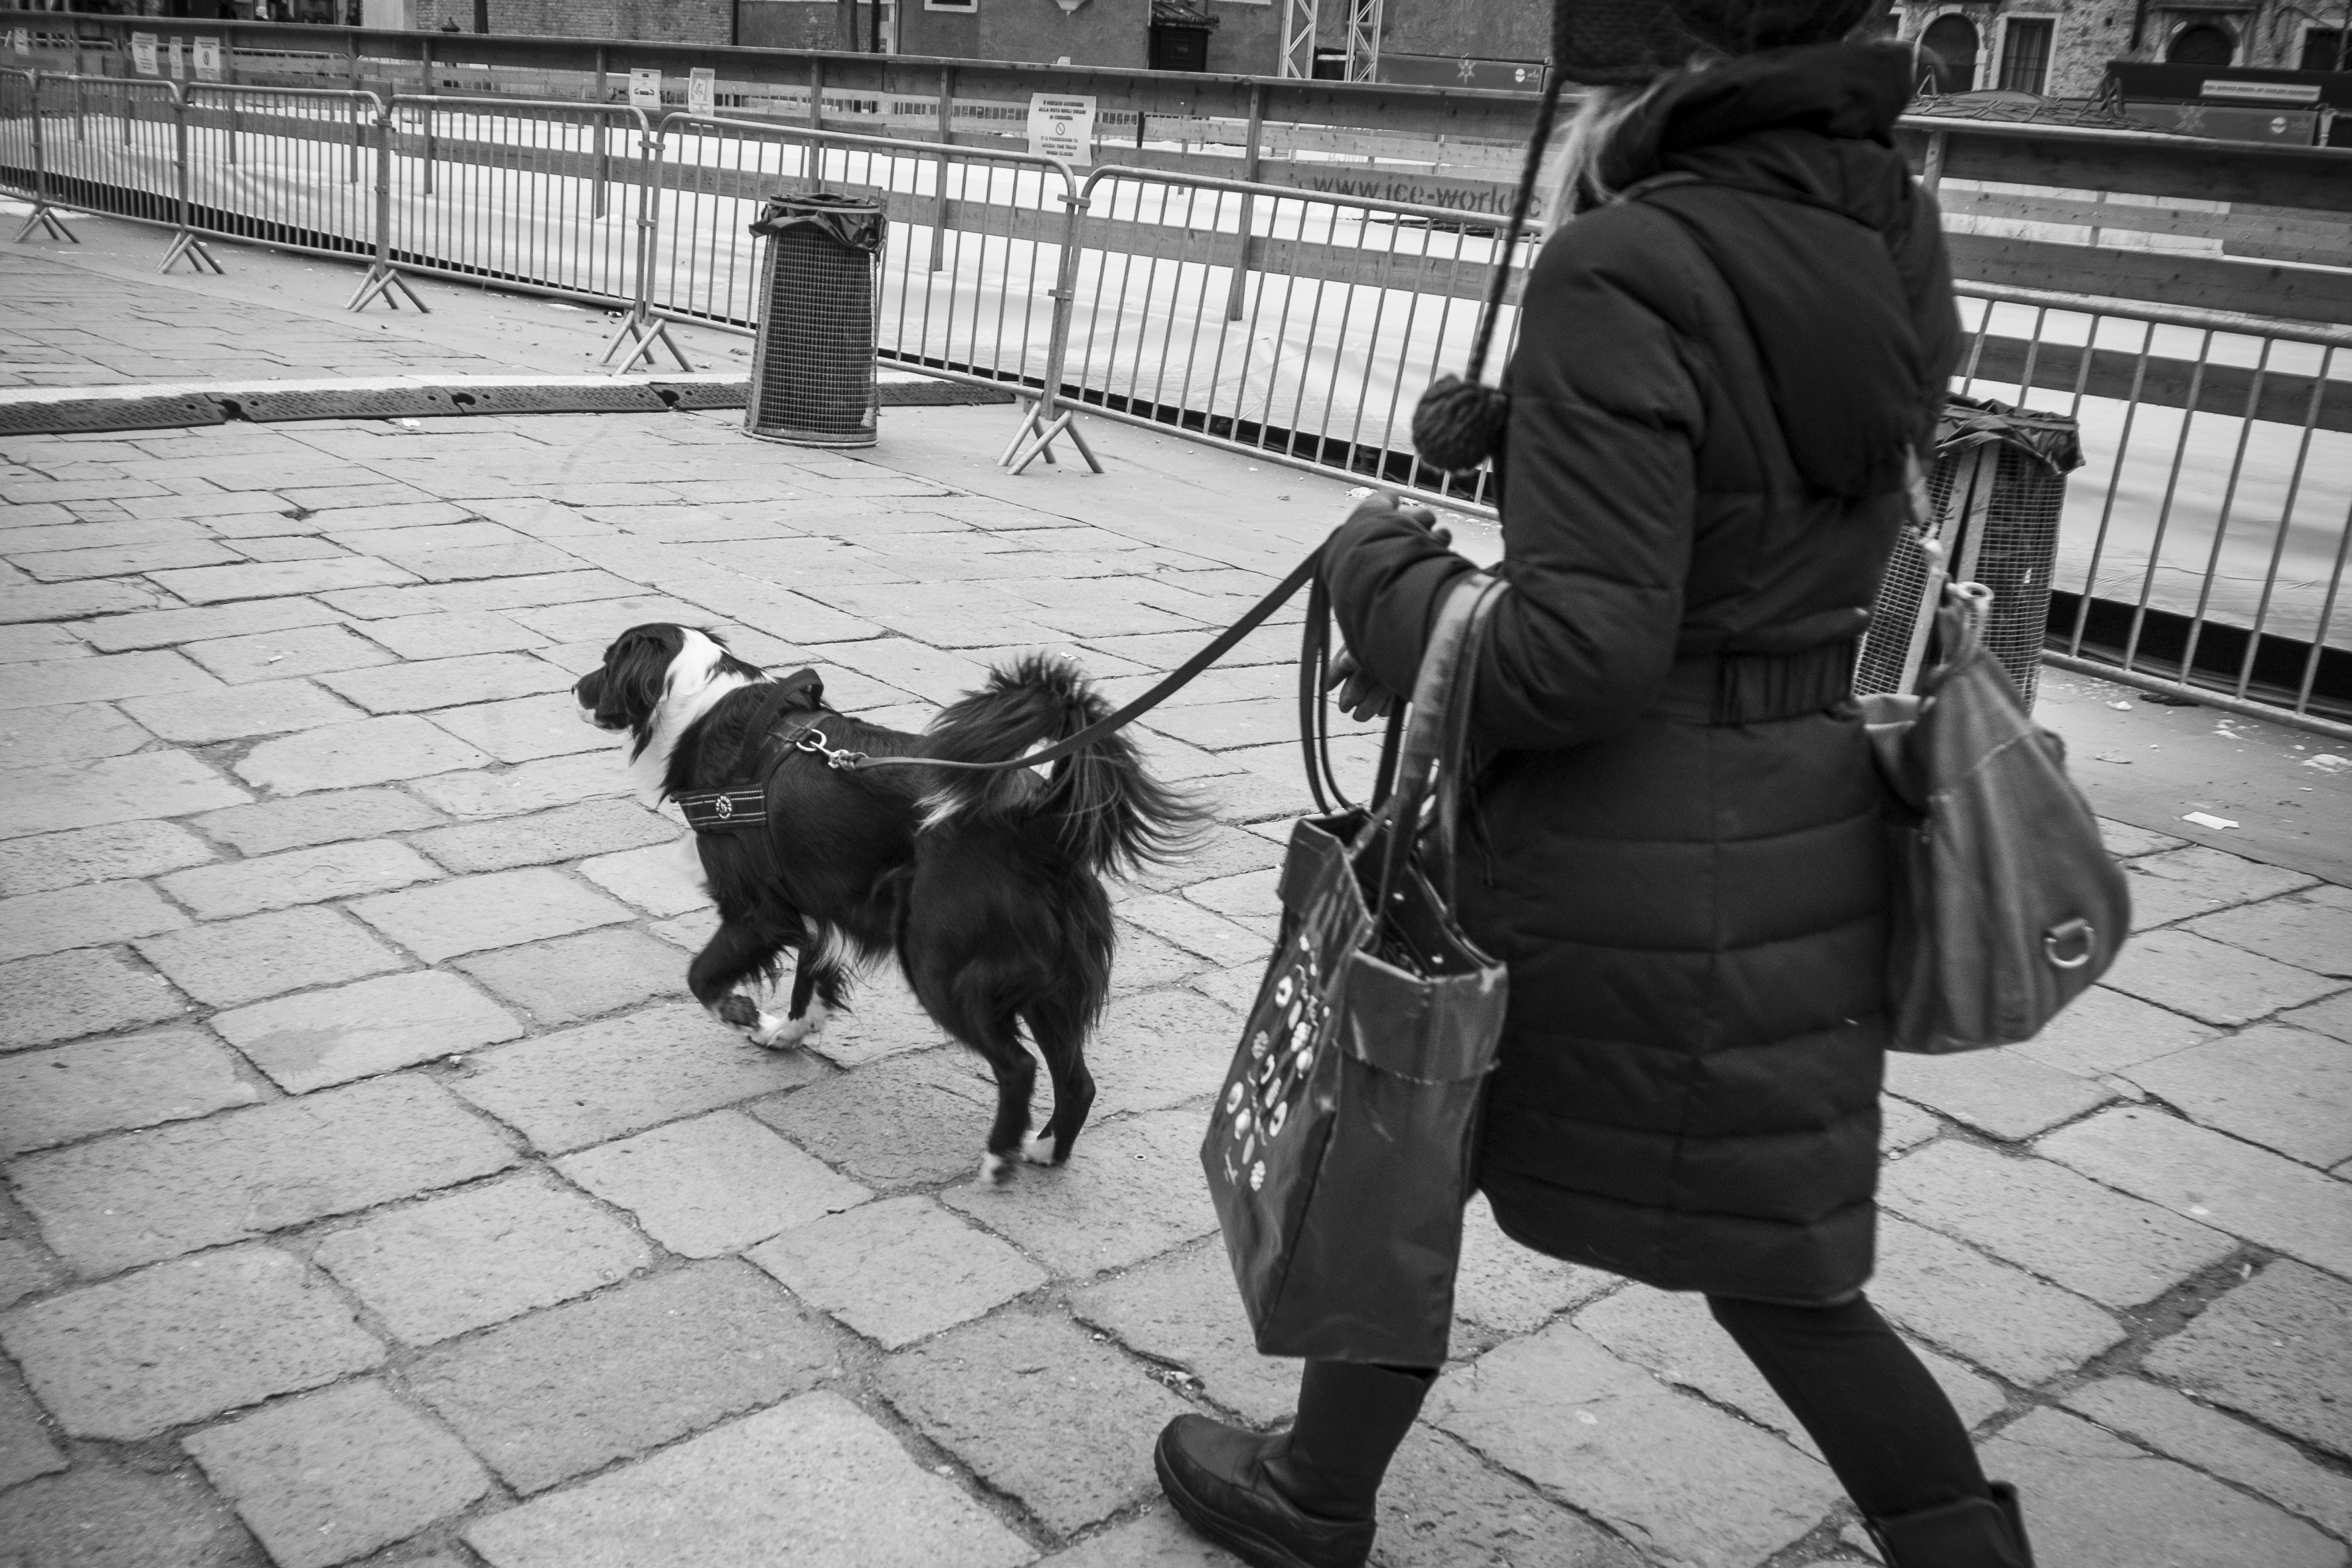
black and white, road, white, street, dog, urban, travel, fujifilm, mammal, italy, venice, black, monochrome, bw, blackandwhite, blackwhite, goats, infrastructure, ngc, snapshot, noiretblanc, venezia, fuji, fujix, fujixe1, monochrome photography, dog like mammal